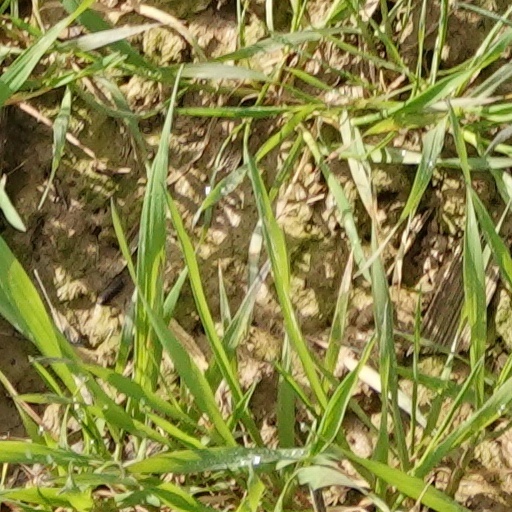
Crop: wheat